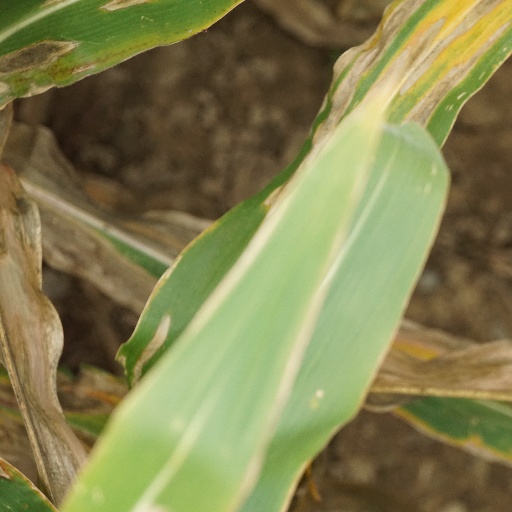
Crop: maize; corn